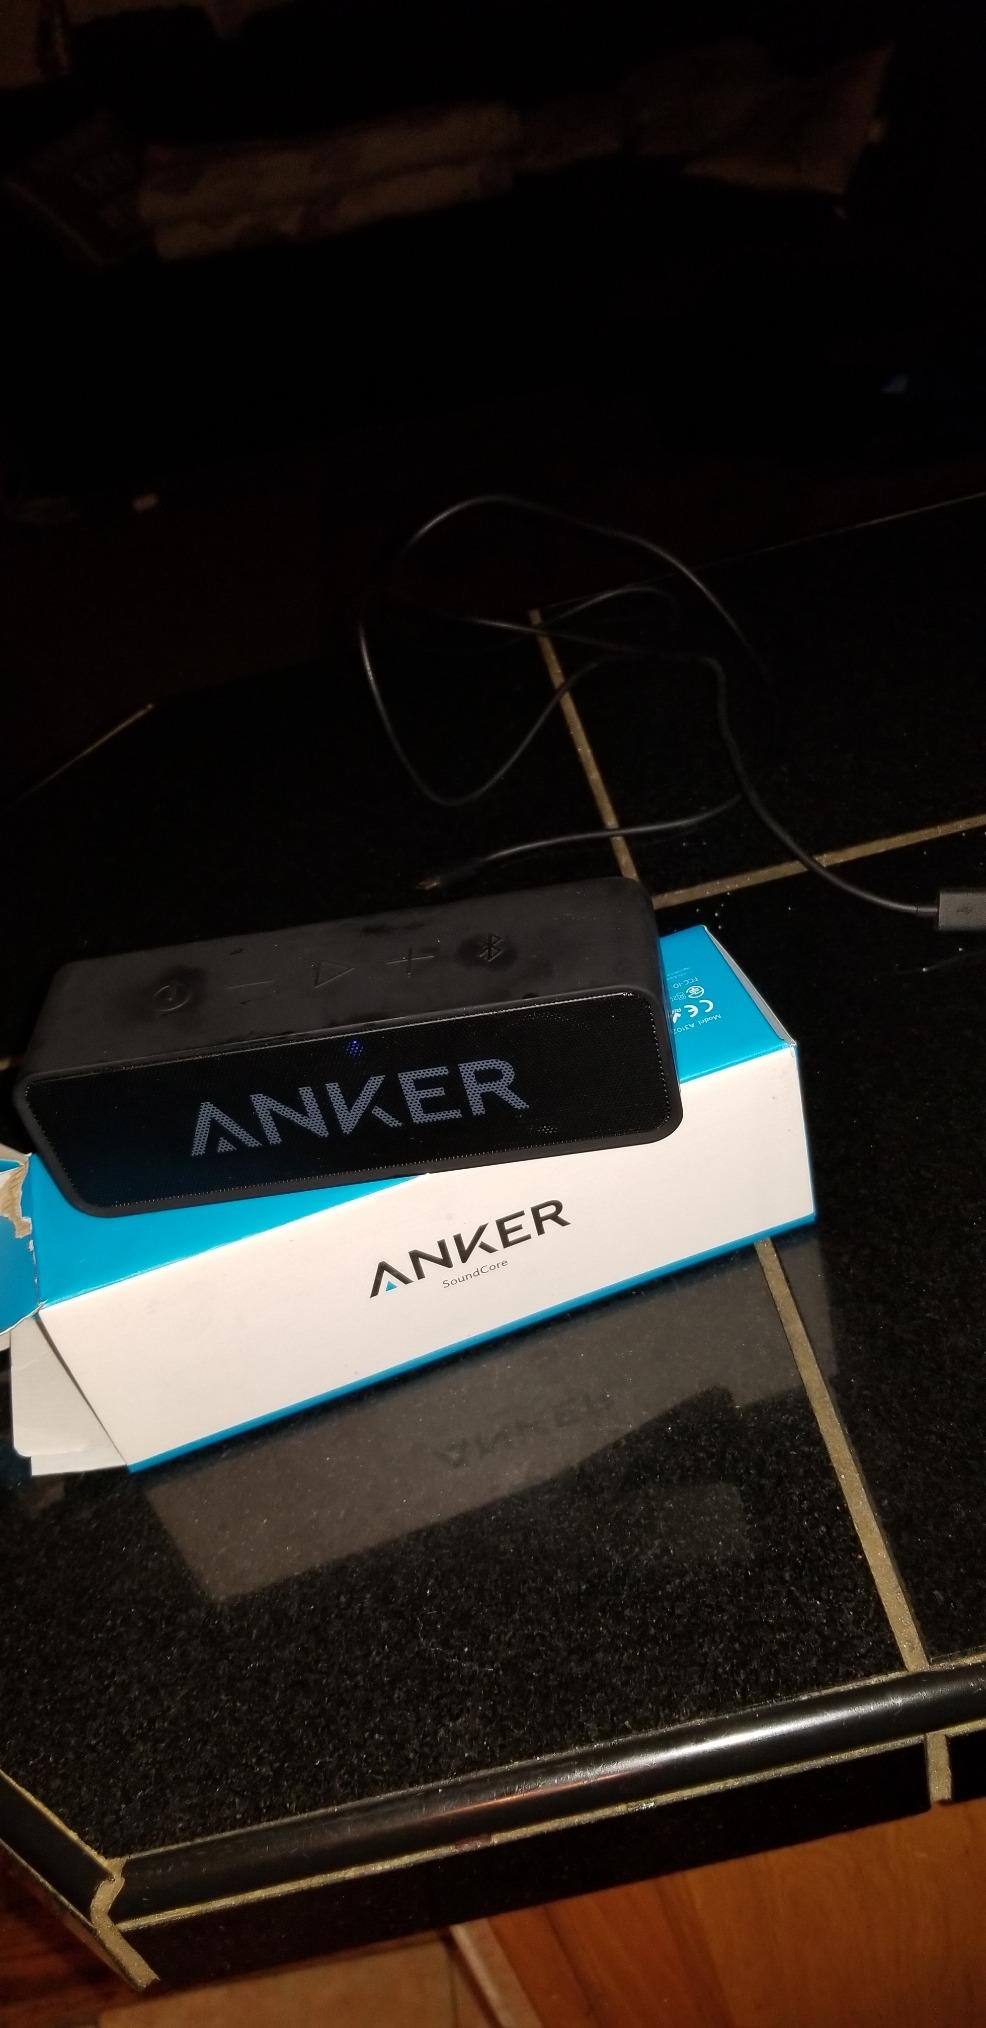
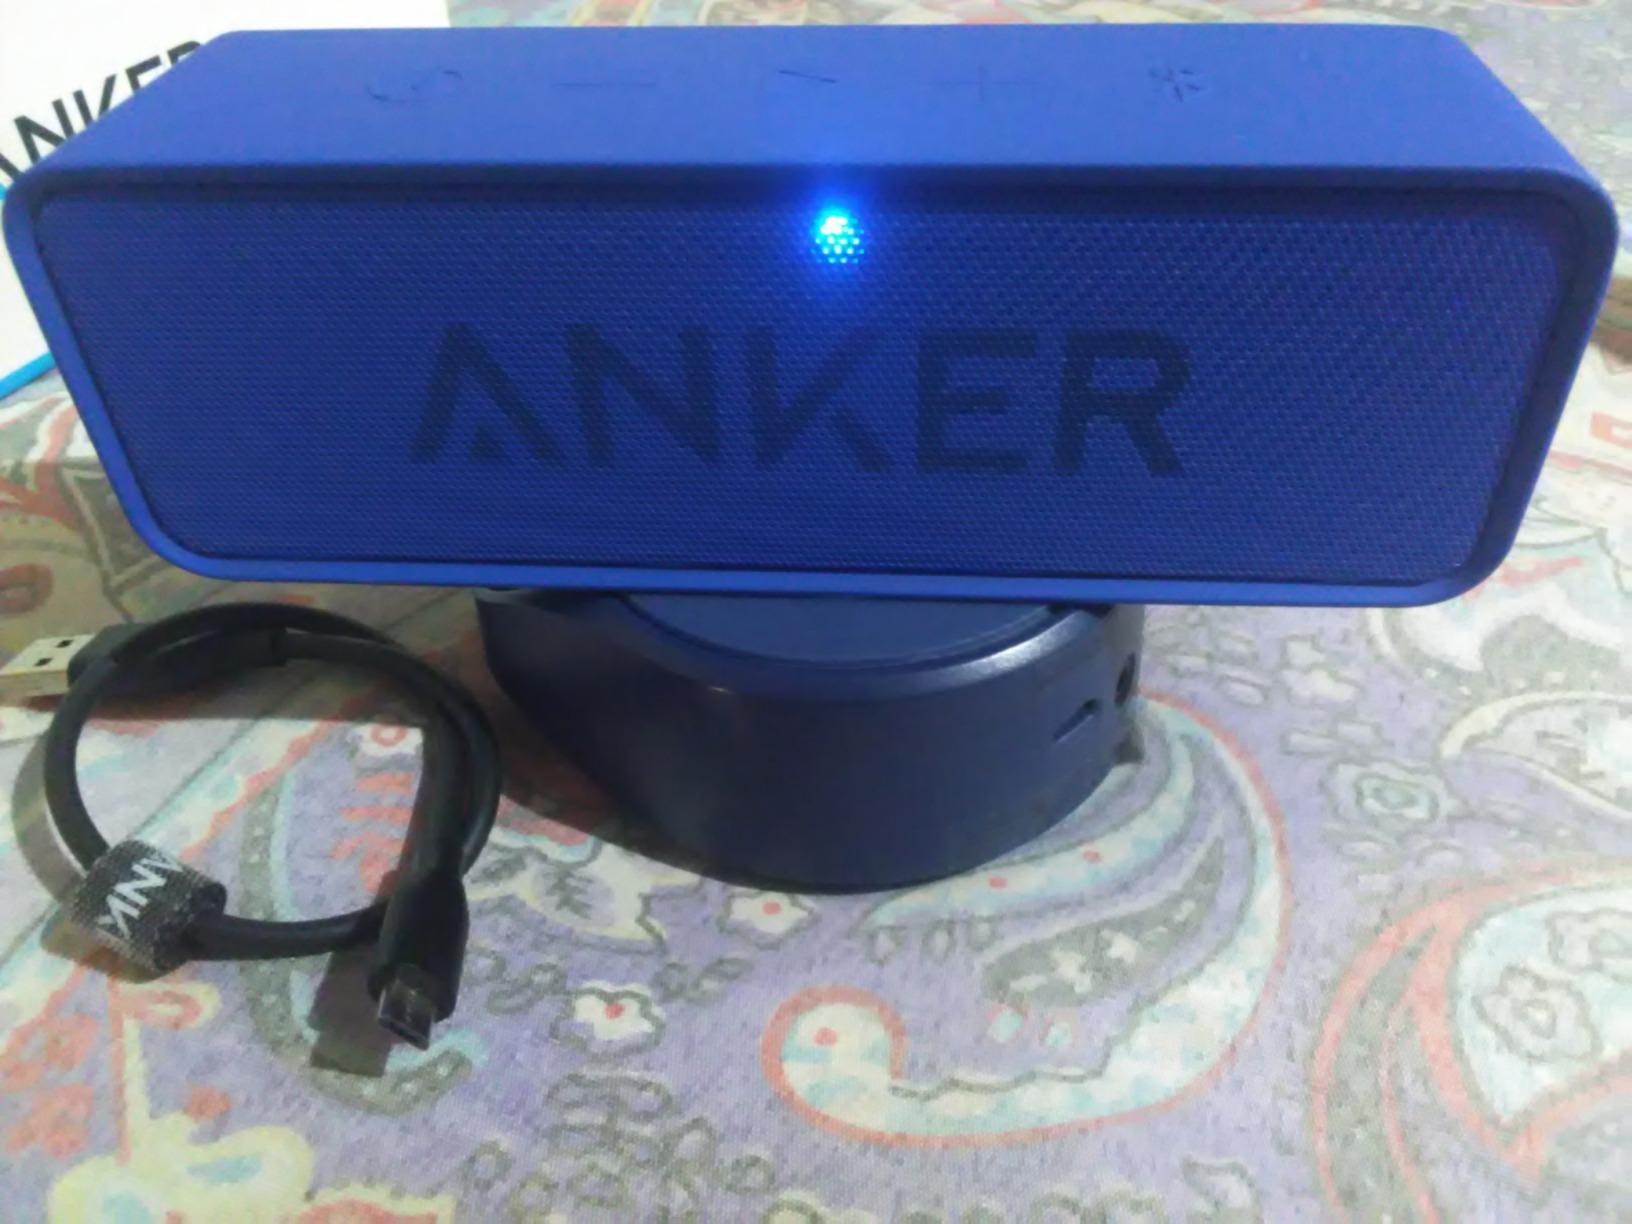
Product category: speaker
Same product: no